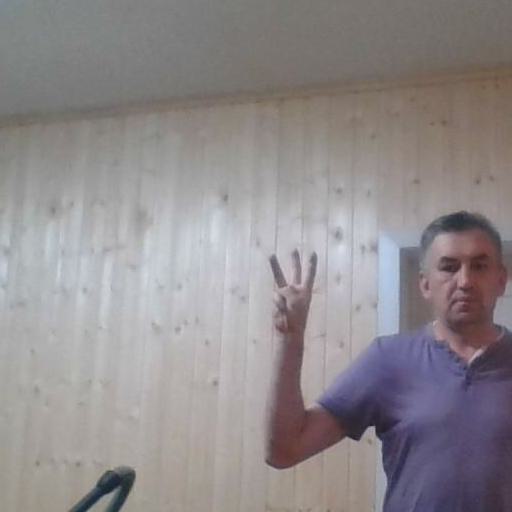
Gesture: three